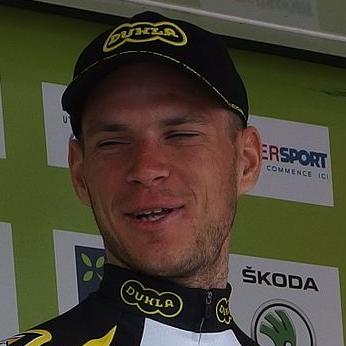
Age: 27